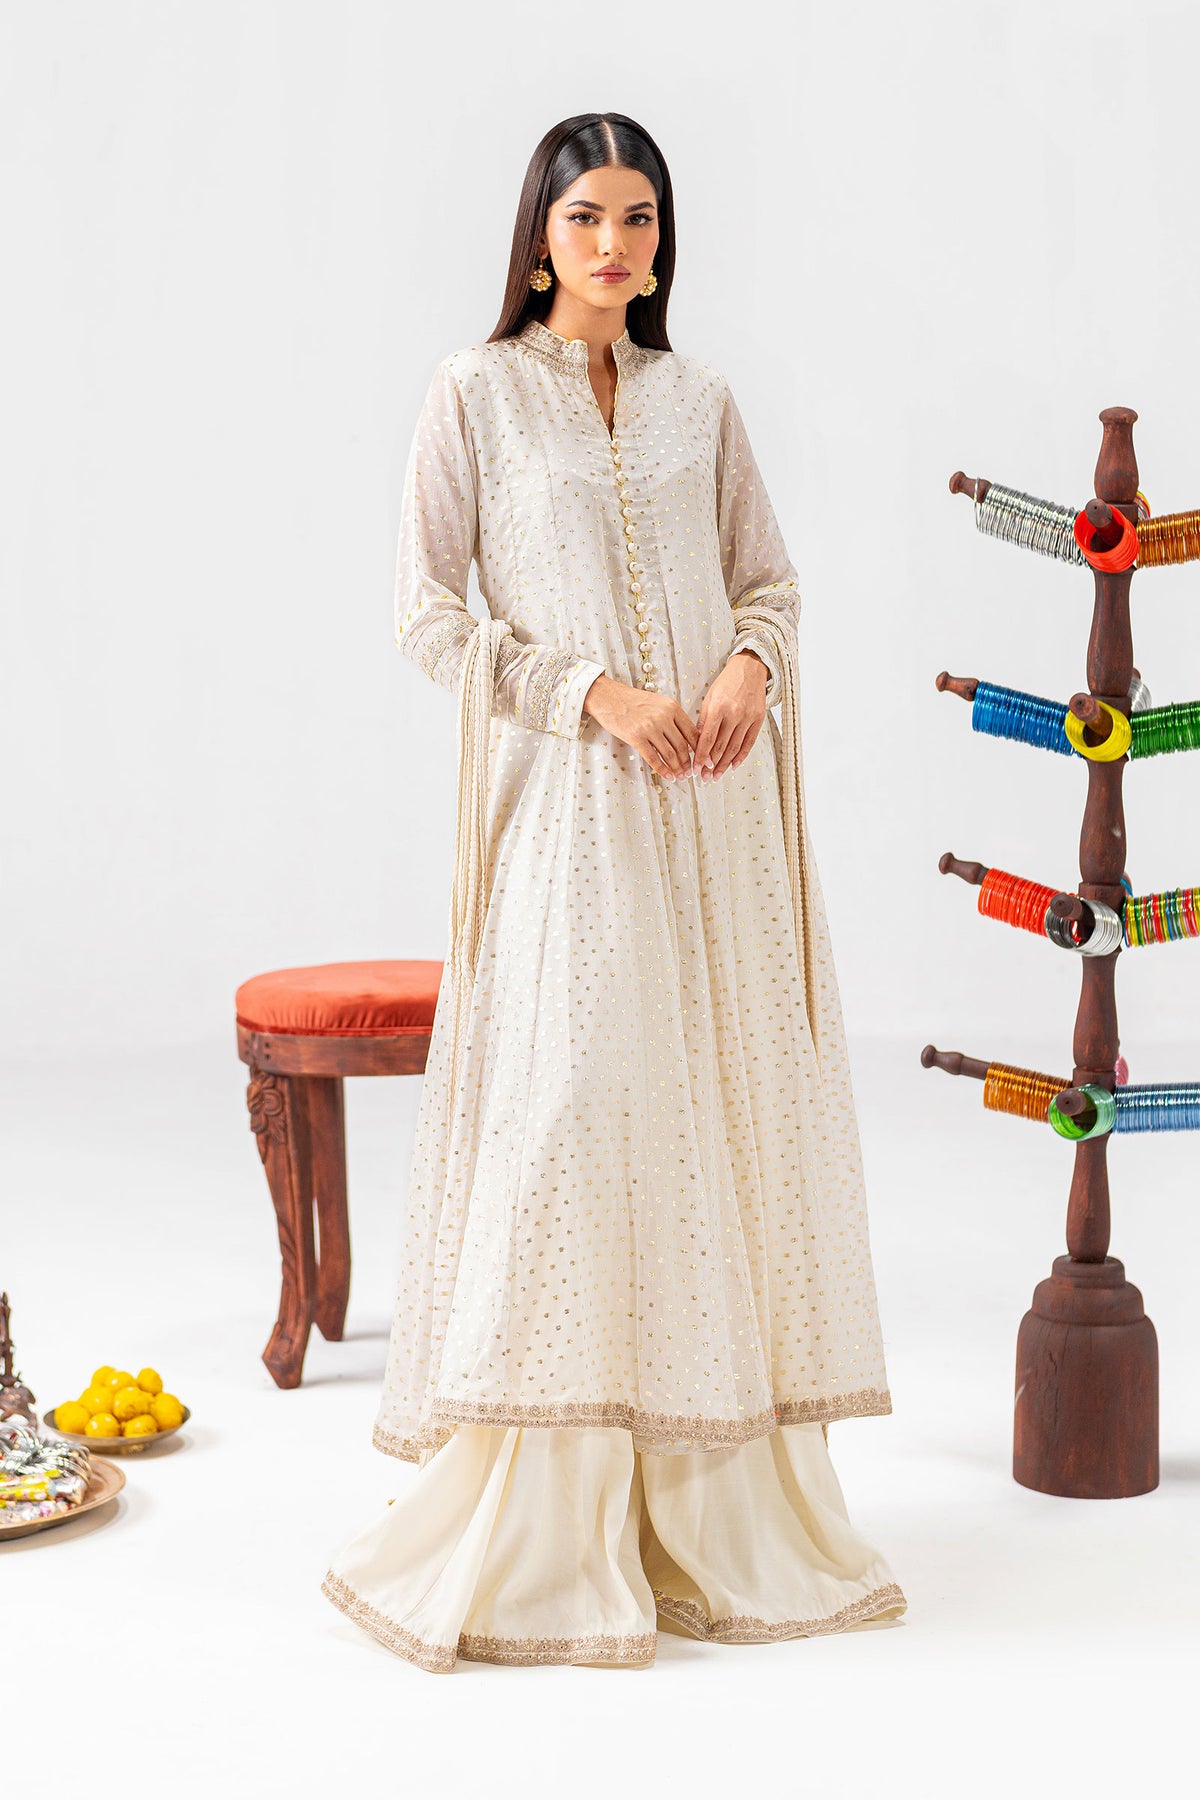
ivory kashmir embroidered long k